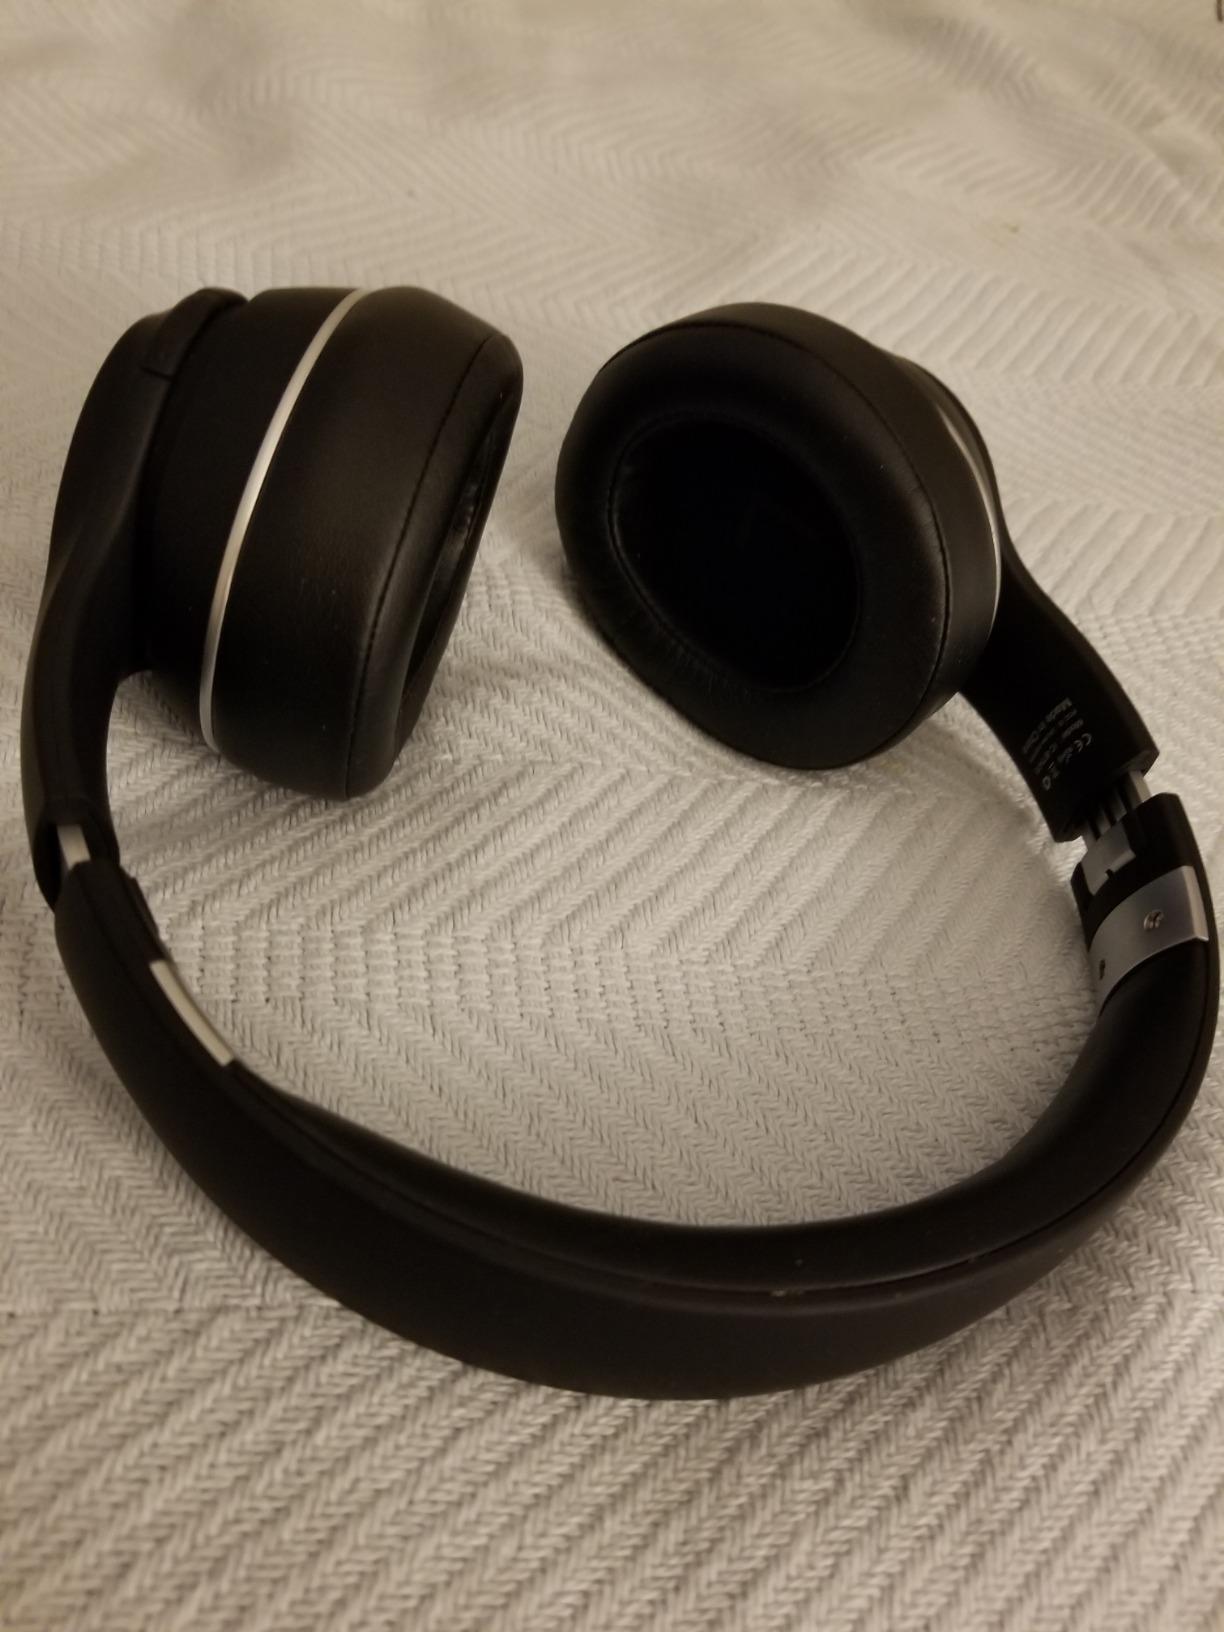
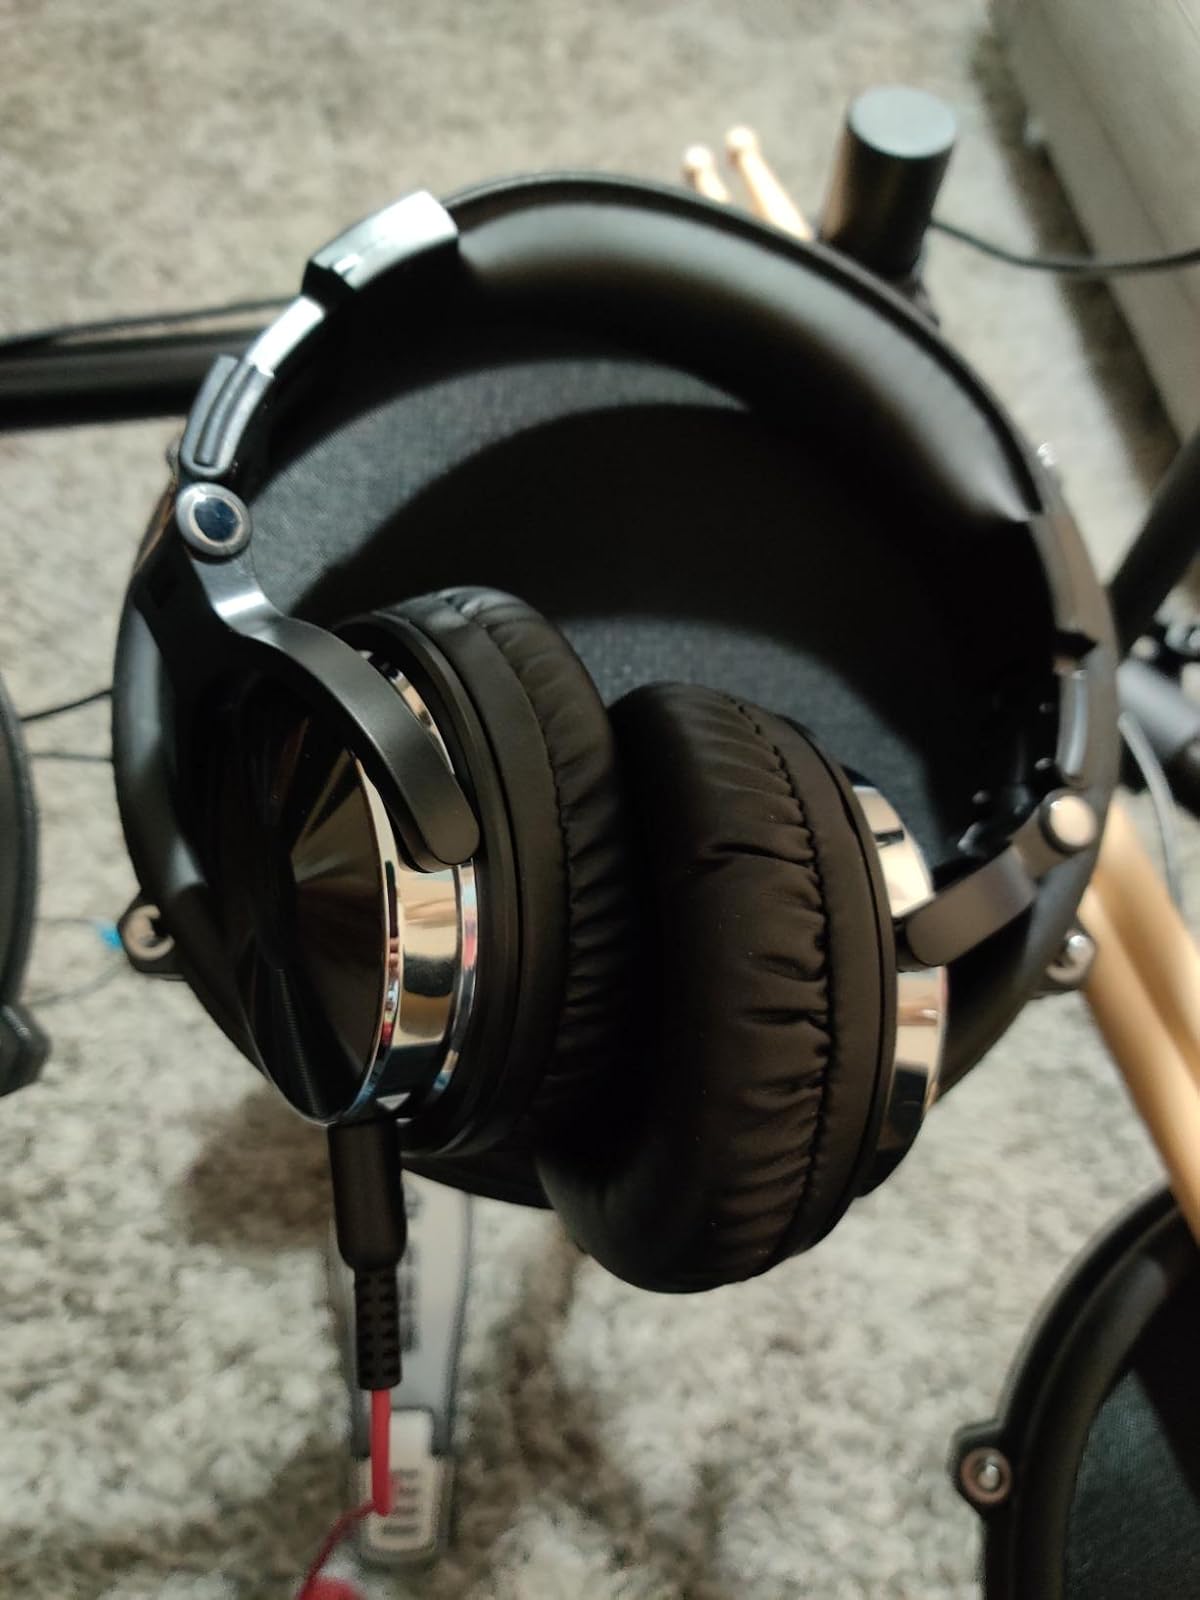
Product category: headphones
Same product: no